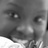
Emotion: happy